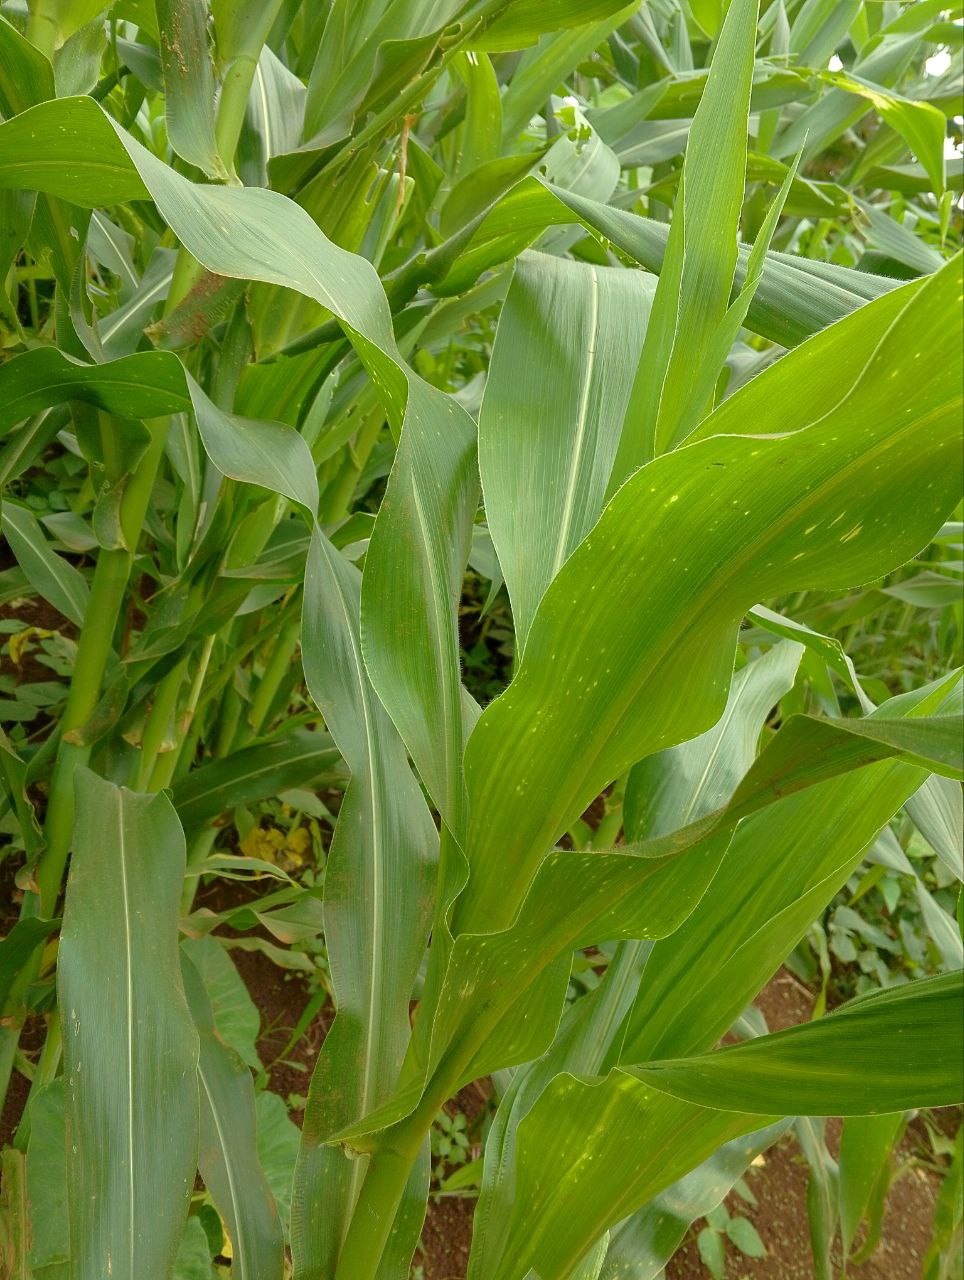
Label: spodoptera_frugiperda